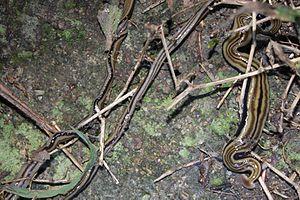
Les Geoplanidae sont une famille de vers plats terrestres, de l'ordre des Tricladida.